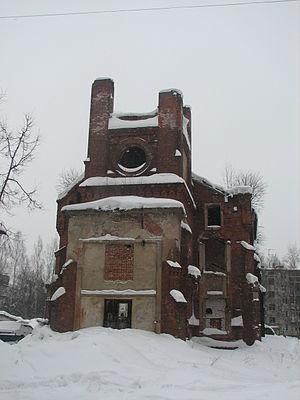
L'église Notre-Dame-du-Mont-Carmel est une église catholique située à Gatchina, près de Saint-Pétersbourg.